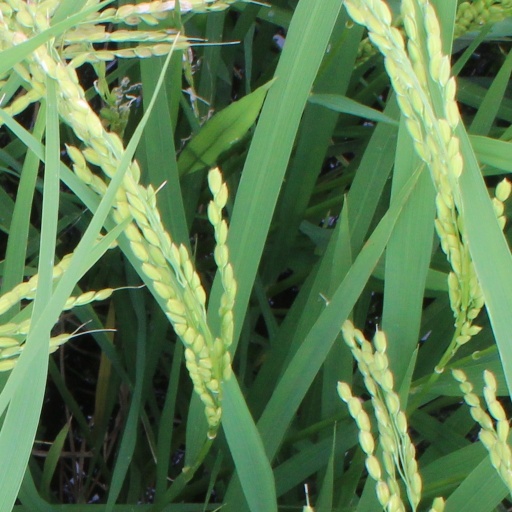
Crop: rice